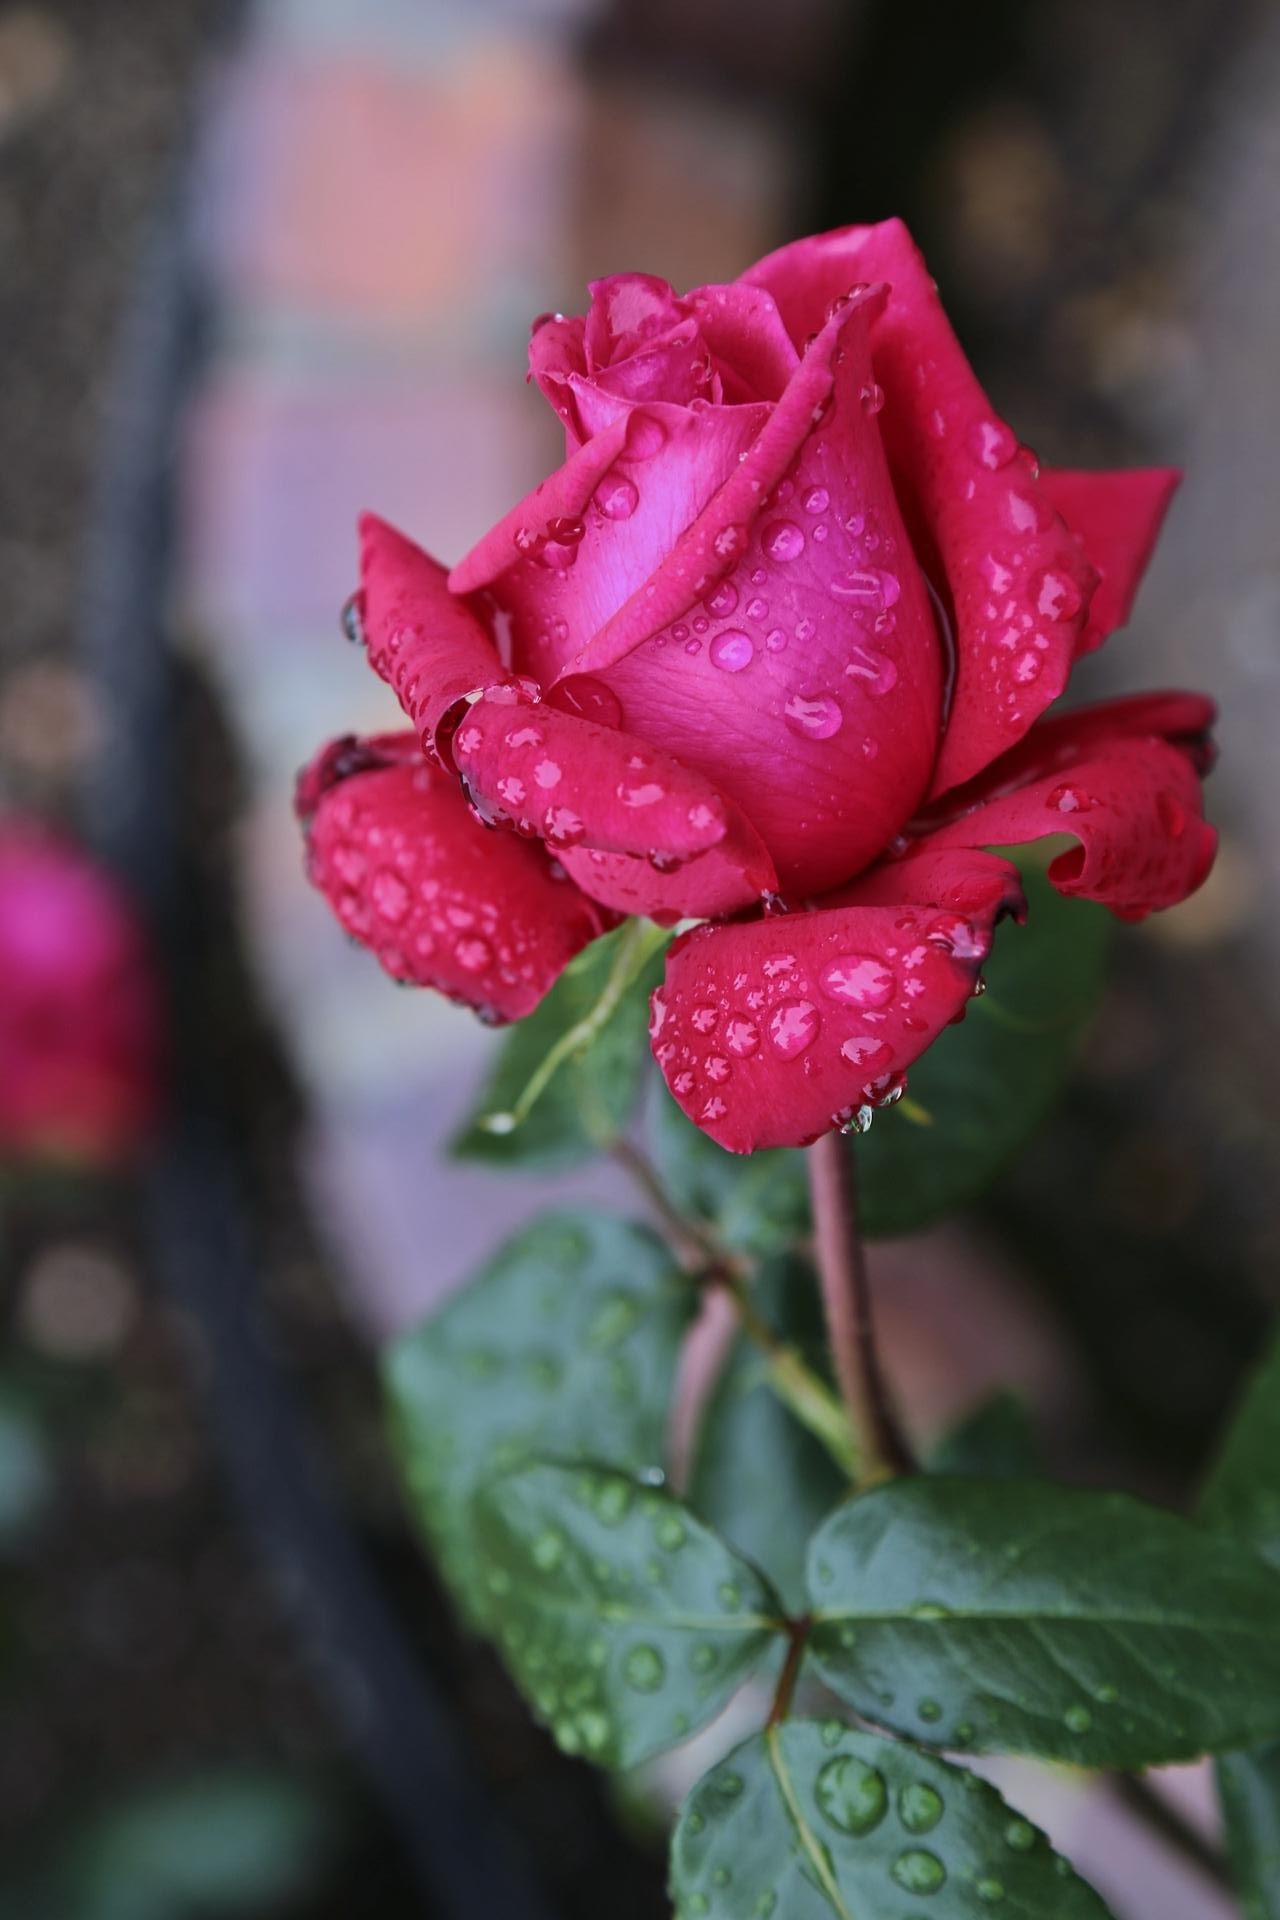
blossom, plant, rain, flower, petal, rose, red, botany, pink, japan, flora, flowers, close up, macro photography, flowering plant, garden roses, rose family, shizuku, plant stem, land plant